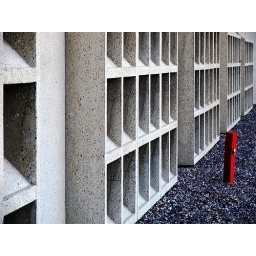
Taken outside of the University library in May 2006. I liked the vibrant red along side the dull greys and blues.